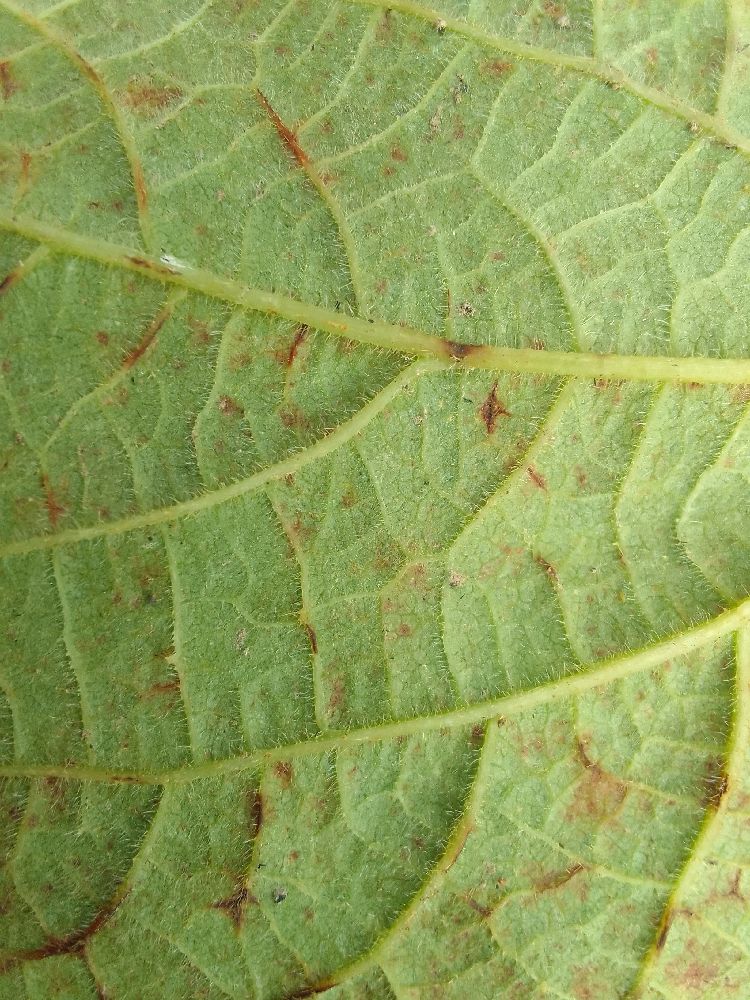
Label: anthracnose